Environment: real
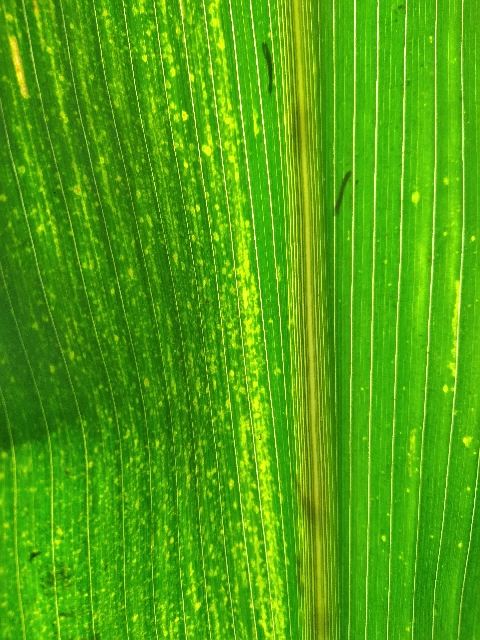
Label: lethal_necrosis